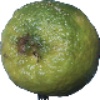
Label: limes